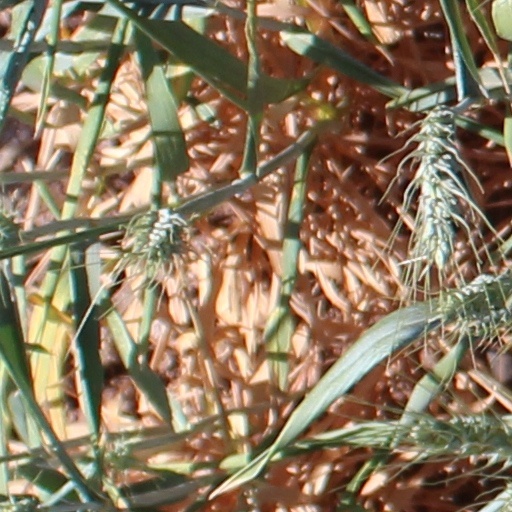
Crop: wheat